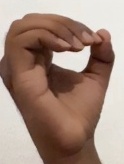
ASL sign: O